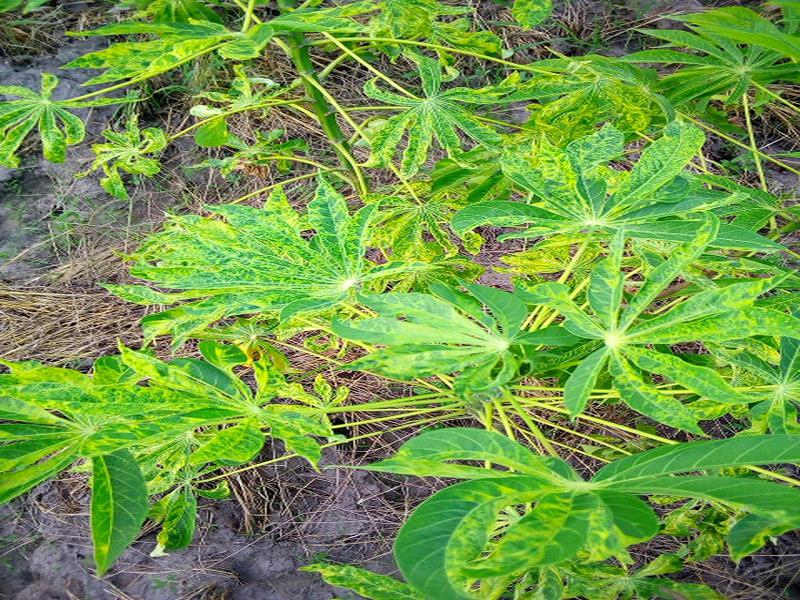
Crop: cassava
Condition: mosaic_disease